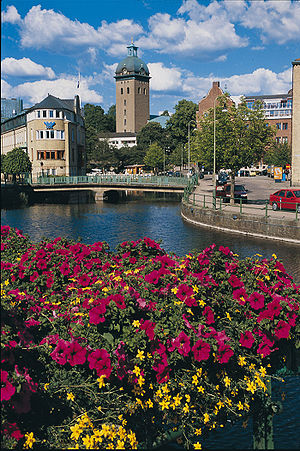
Borås
Krokshallstorget,Borås
Borås er en by i Västra Götalands län i Sverige, og hovedbyen i Borås Kommune. Byen har et areal på 915,2 km², og der er omkring 62.000 indbyggere i byen og omkring 99.000 i kommunen.